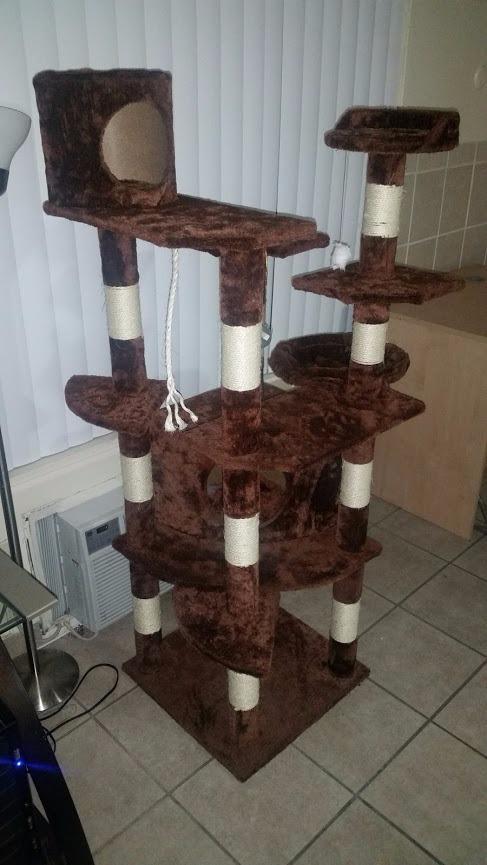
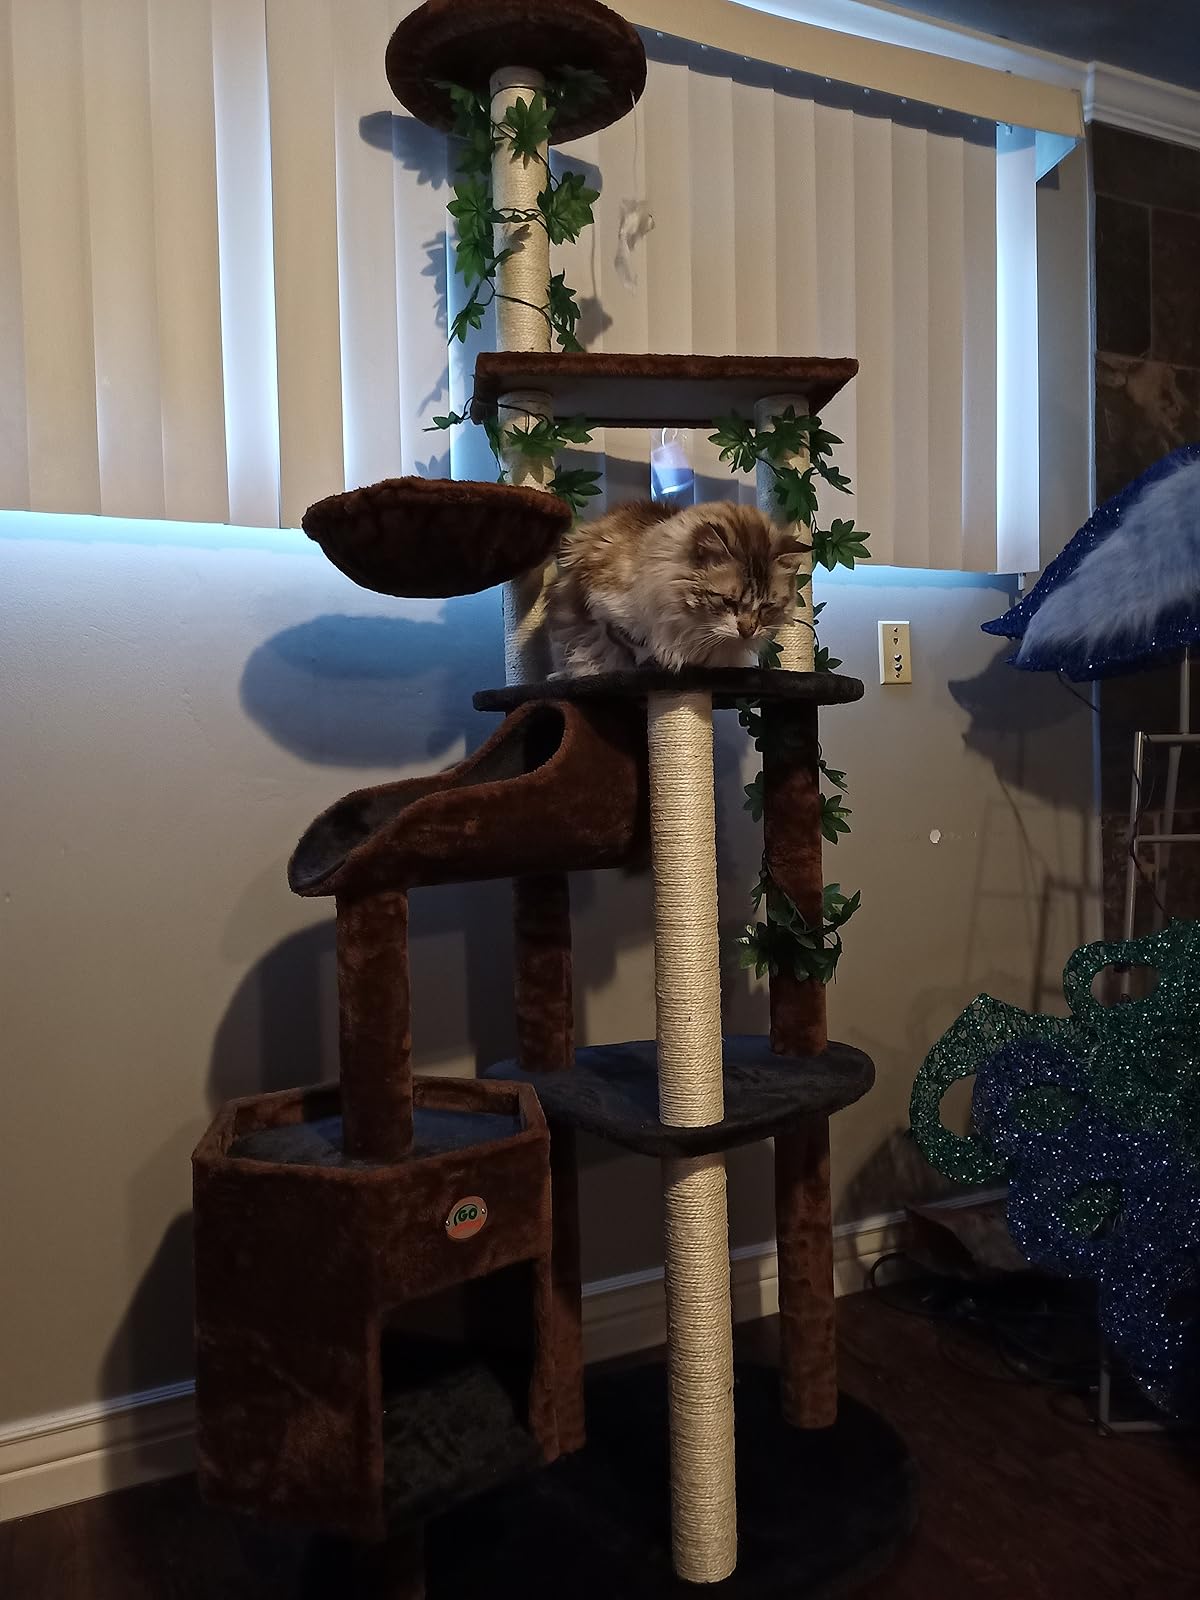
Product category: items_cat tree
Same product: no